Luciano Szafir

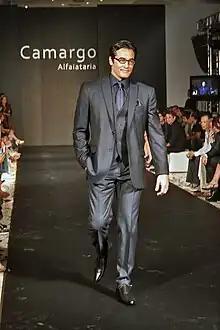
Szafir in 2009

Luciano Lebelson Szafir (born 31 December 1968) is a Brazilian businessman, actor, and former model.